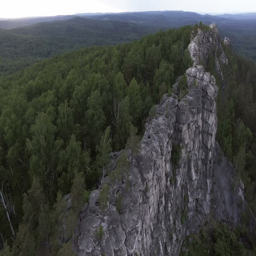
mountain range towering above the forest